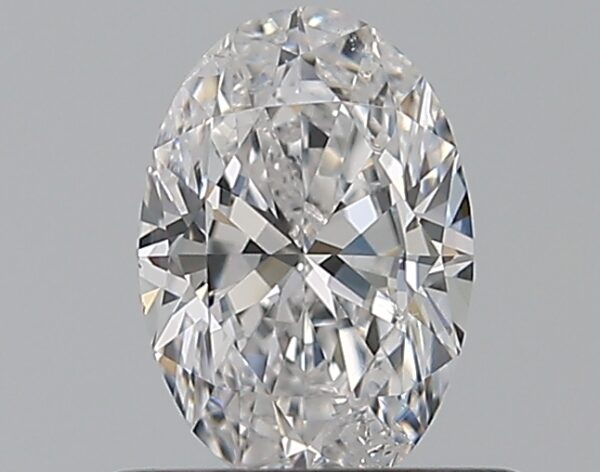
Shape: oval
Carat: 0.5
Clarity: I1
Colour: D
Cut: EX
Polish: EX
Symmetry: VG
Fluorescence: N
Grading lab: GIA
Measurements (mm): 6.45 x 4.4 x 2.67